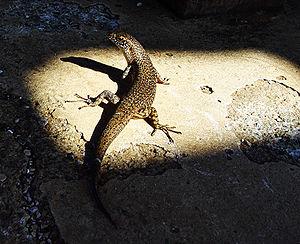
Trachylepis atlantica est une espèce de lézards de la famille des Scincidae que l'on rencontre sur l'archipel Fernando de Noronha au large de la côte nord-est du Brésil. Il est de couleur sombre avec quelques points plus clairs, et mesure généralement 7 à 10 cm de long. Sa queue est longue et musclée, mais se brise facilement. Très répandu à Fernando de Noronha, c'est un mangeur opportuniste qui se nourrit à la fois d'insectes et de végétaux, ainsi que du nectar d'Erythrina velutina ou de miettes de biscuits, voire des œufs de sa propre espèce. Certaines espèces introduites sur l'île, comme le Chat domestique, s'attaquent à ce lézard et il est touché par divers vers parasites.